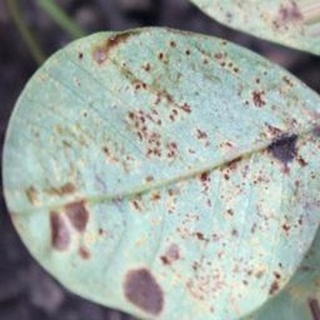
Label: groundnut_rust